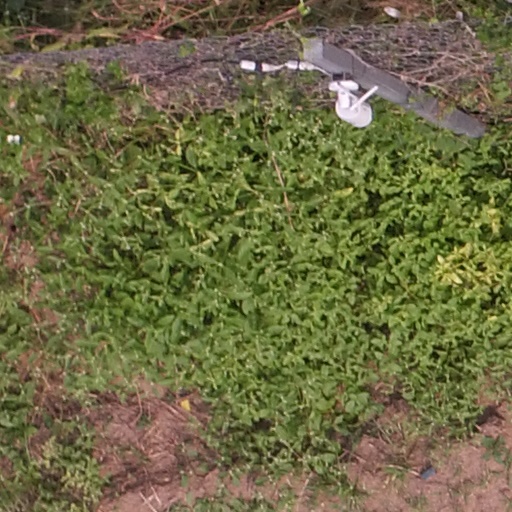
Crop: maize; corn